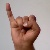
The image shows a hand gesture representing the letter 'I' in Indian Sign Language.